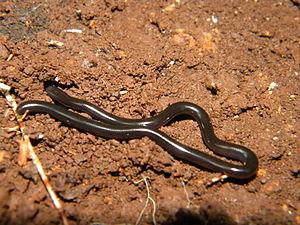
Epictia goudotii est une espèce de serpents de la famille des Leptotyphlopidae.